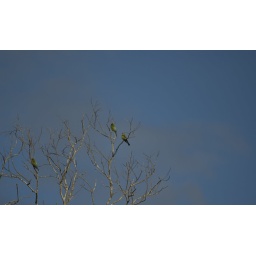
3 birds in a tree